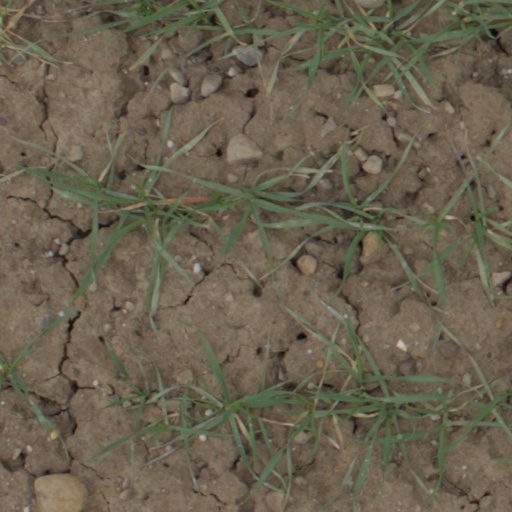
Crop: wheat